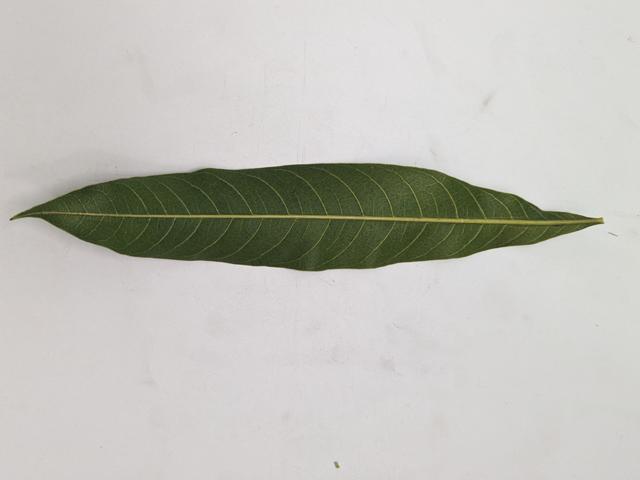
Mango leaf variety: Chaunsa